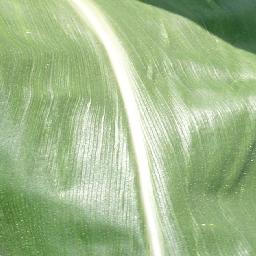
Label: Corn_(Maize)___Healthy